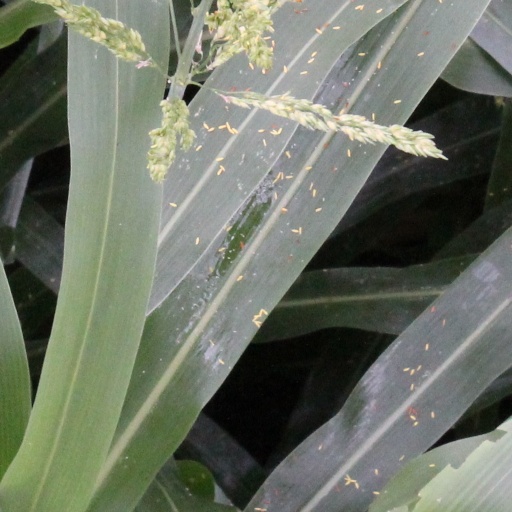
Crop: sorghum